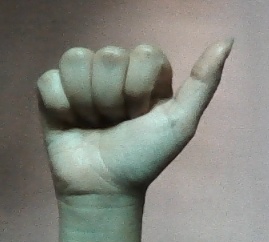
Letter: dhad